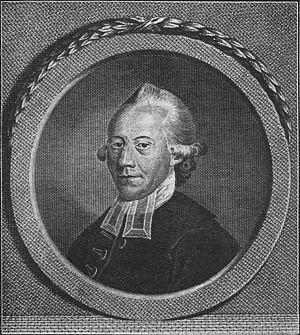
Johann August von Starck est un théologien et essayiste, franc-maçon qui se tourne à la fin de sa vie vers l'antimaçonnisme.